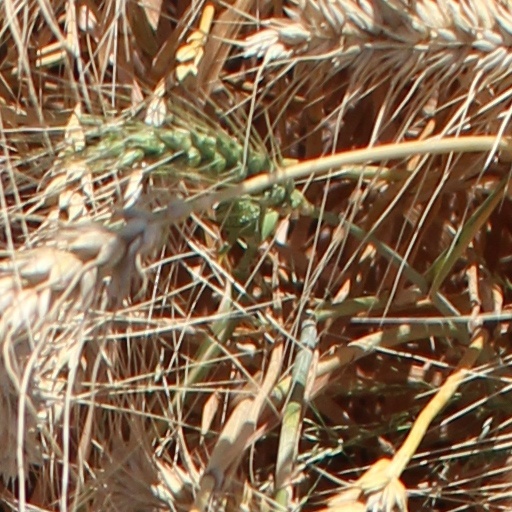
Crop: wheat